LGBTQ rights in Europe

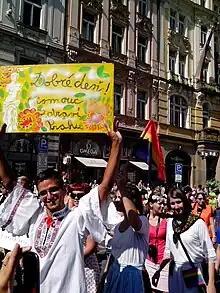
A participant of 2013 Prague Pride wearing a traditional Moravian dress (Hanakia) and a sign "Good day – Olomouc greets Prague"

Since the foundation of Poland in 966, Polish law has never defined homosexuality as a crime. Forty years after Poland lost its independence in 1795, the sodomy laws of Russia, Prussia, and Austria came into force in the partitioned Polish territory. Poland regained its independence in 1918 and abandoned the laws of the occupying powers. In 1932, Poland codified the equal age of consent for homosexuals and heterosexuals at 15.